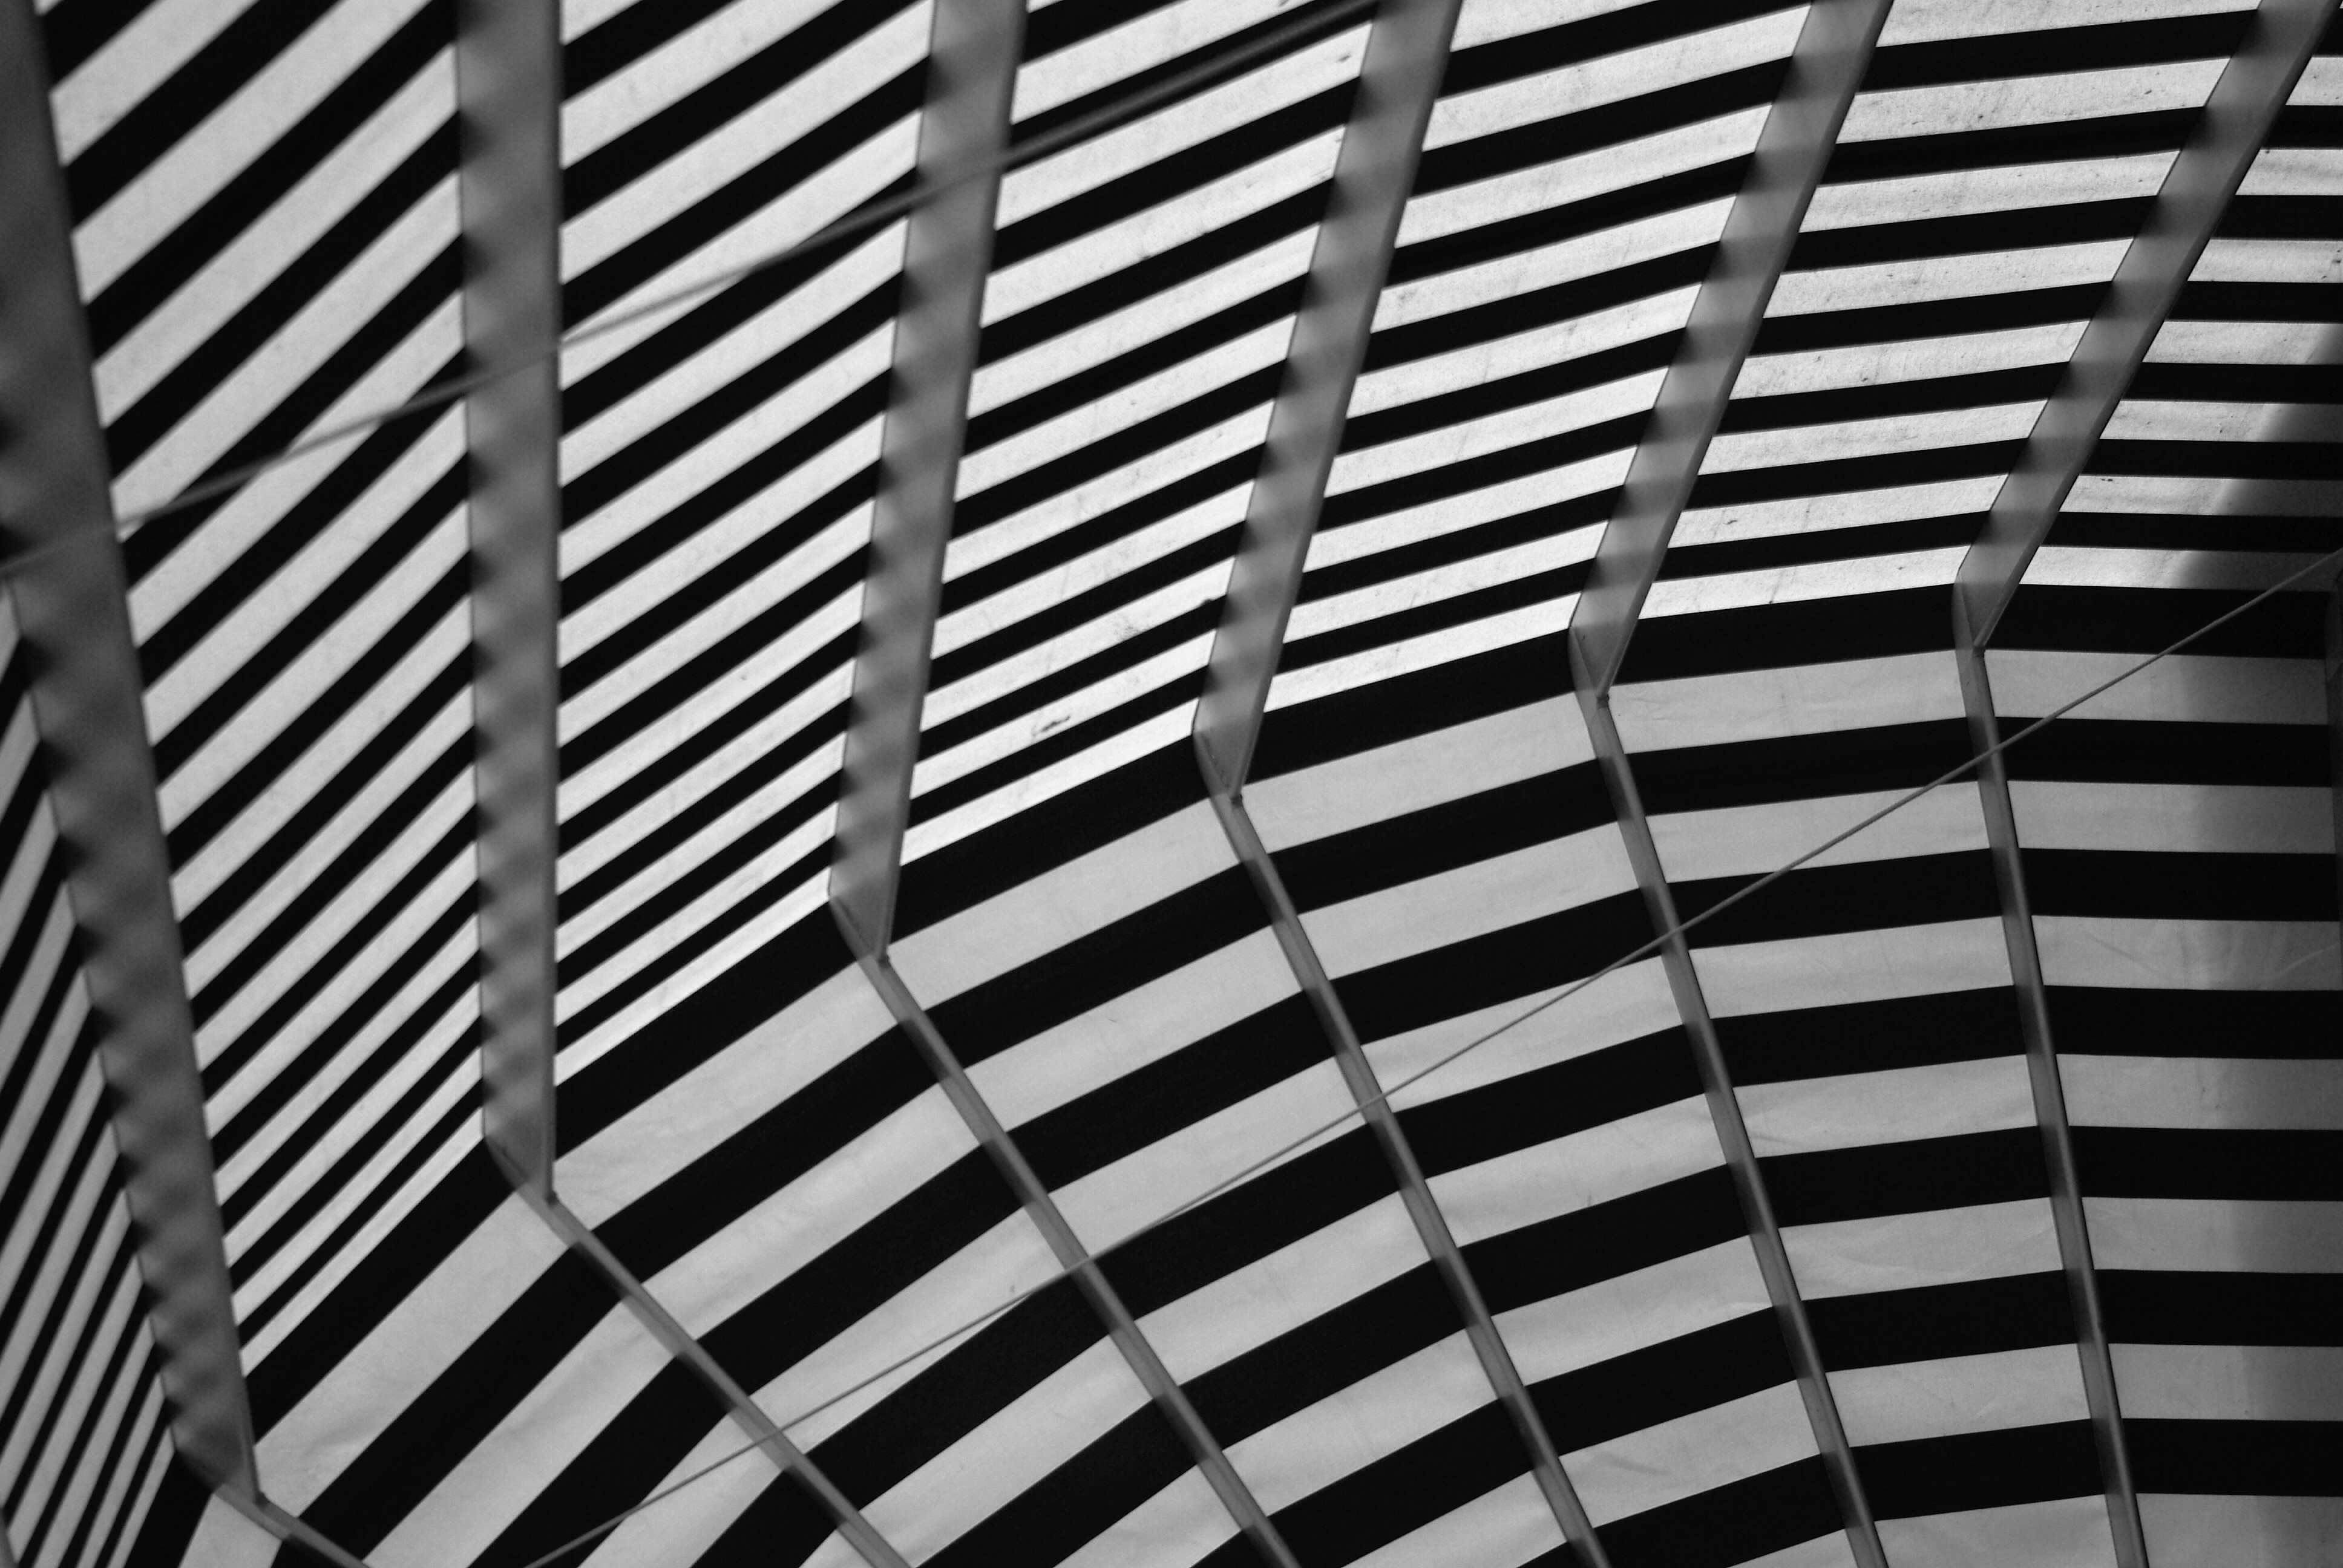
black and white, white, texture, roof, skyscraper, pattern, line, color, flag, blue, black, monochrome, circle, fabric, textile, lines, design, stripes, awning, symmetry, shape, terry, tissue, woven, pergola, flutter, regulation, terry cloth fabric, monochrome photography, window covering